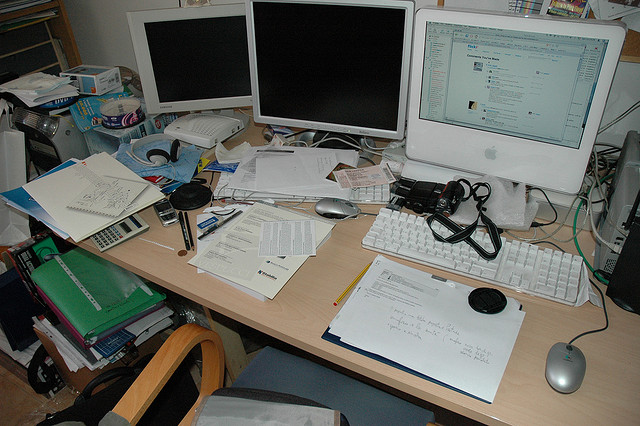
user: Given an image and a question. Answer the question in a short answer. Question: Is this a clean or a messy workstation? Short Answer:
assistant: messy